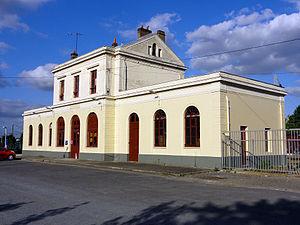
La gare d'Épluches à Saint-Ouen-l'Aumône, Val-d'Oise, France.
Saint-Ouen-l'Aumône est une commune du Val-d'Oise, faisant partie de la communauté d'agglomération de Cergy-Pontoise et située au bord de l'Oise.
La gare d'Épluches est une gare ferroviaire française de la ligne de Pierrelaye à Creil située dans la commune de Saint-Ouen-l'Aumône.